André Luguet

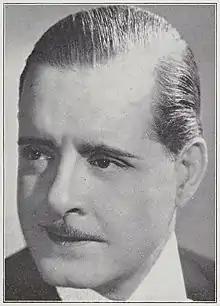
André Luguet in 1938

André Luguet (15 May 1892 – 24 May 1979) was a French stage and film actor. He appeared in more than 120 films between 1910 and 1970. He was born in Fontenay-sous-Bois, France, and died in Cannes, France. His daughter Rosine Luguet became an actress.